List of roads in Mississauga

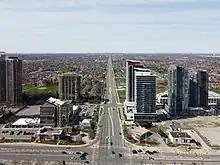
Aerial view along Eglinton Ave. looking west from Hurontario St.

Eglinton Avenue continues west from Toronto and continues further west into Milton as Lower Baseline. From Renforth Drive west to the Etobicoke Creek, it forms part of the Mississauga-Toronto city boundary. The Mississauga Transitway runs along the north side of the street along this stretch.